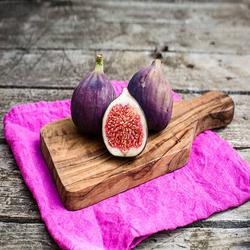
Label: Fig